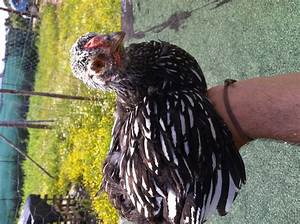
Label: gallina